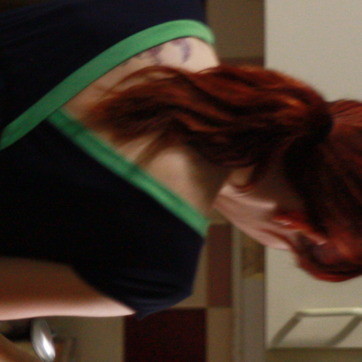
Material: skin